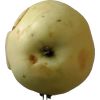
Label: Apple hit 1